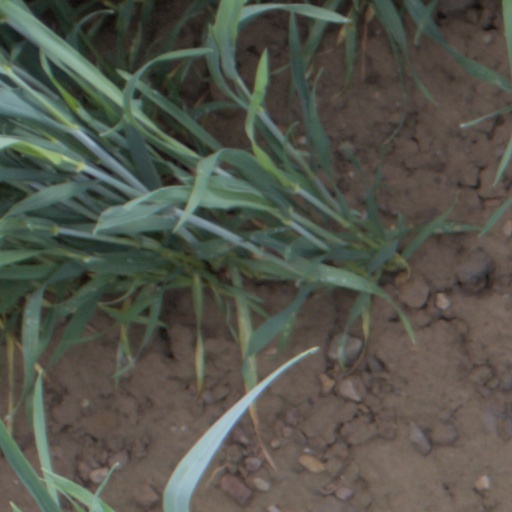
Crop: wheat